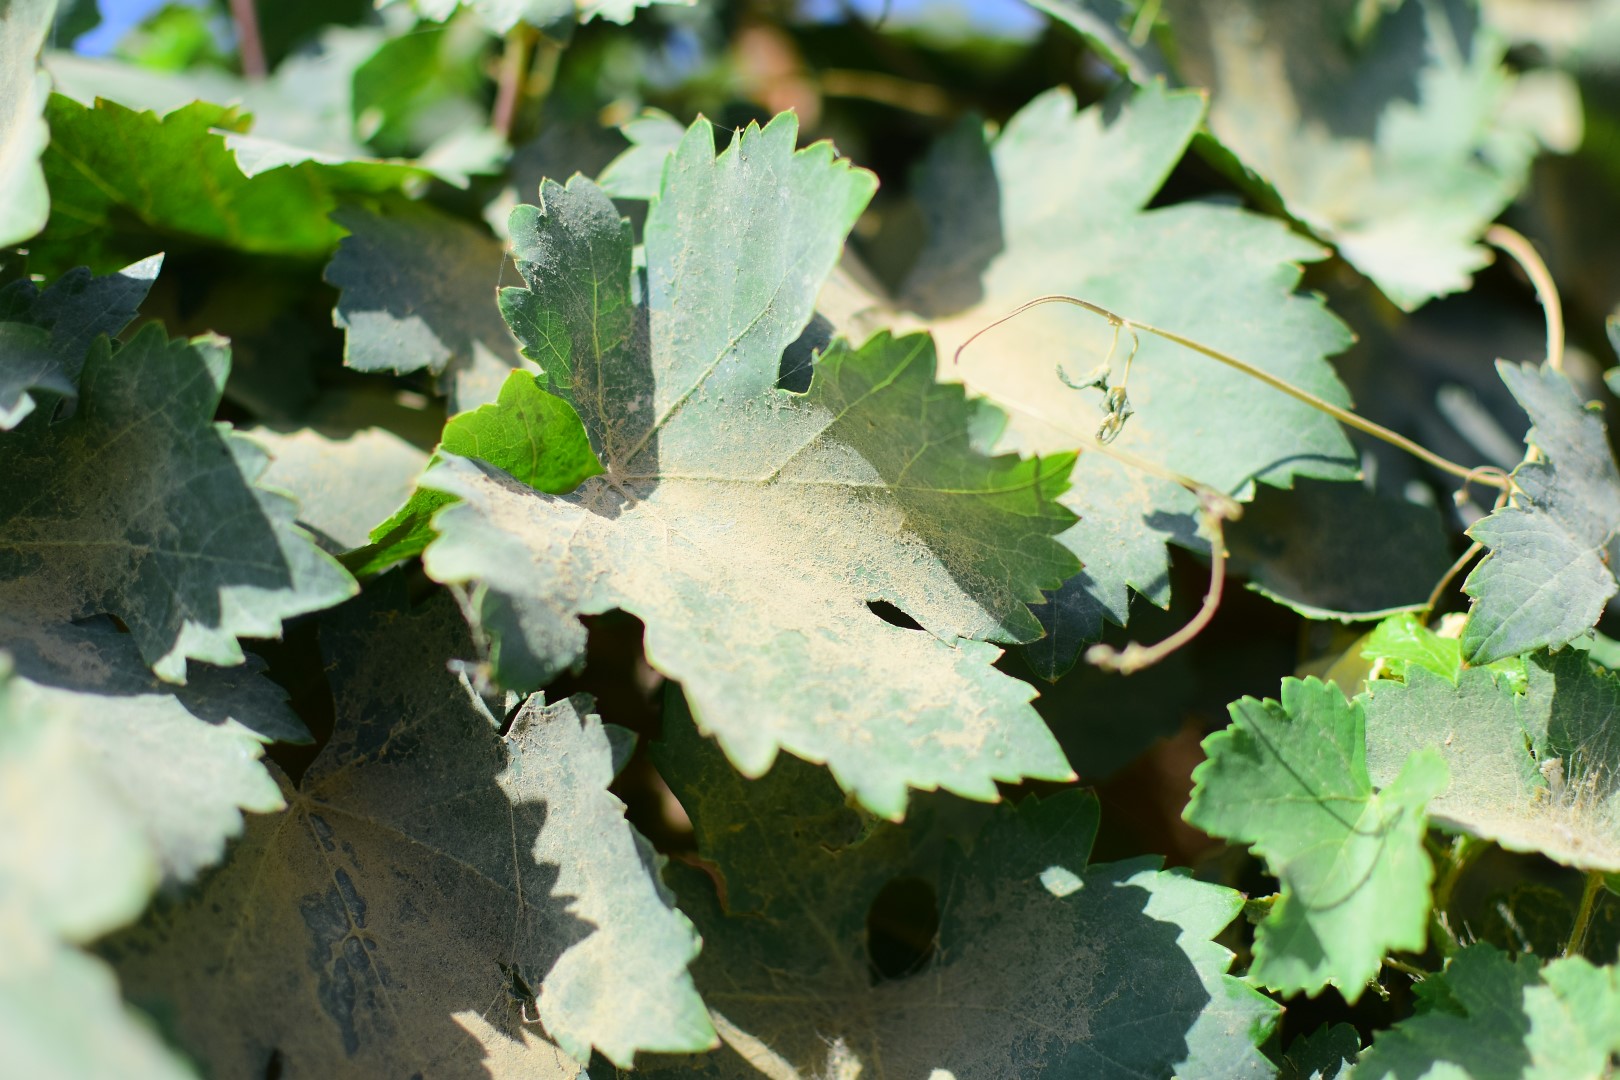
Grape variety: Halawani